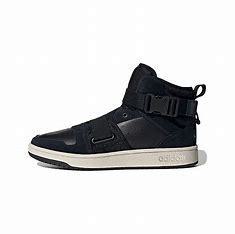
Brand: adidas
Model: neo Adidas NEO Hoops 2